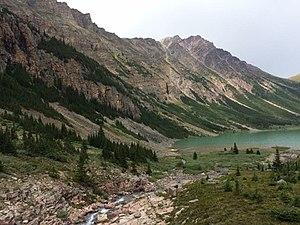
L’aire sauvage de Siffleur est l'une des 3 aires sauvages située dans la province de l'Alberta, au Canada. Elle est située au nord-est du parc national de Banff.